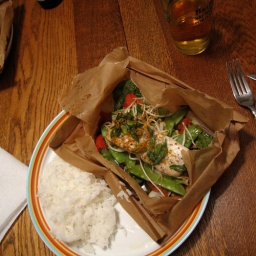
fish in parchment paper